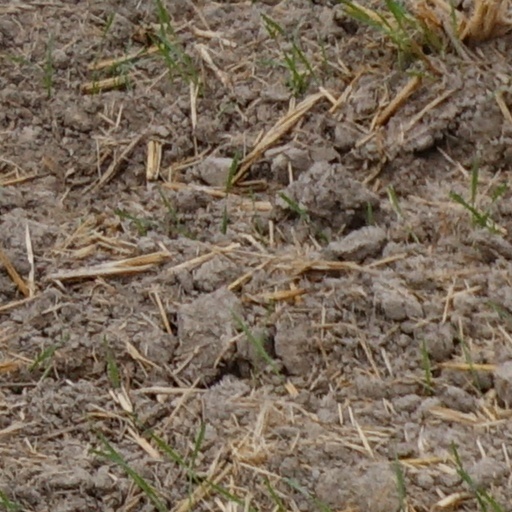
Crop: wheat